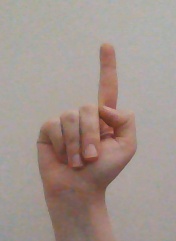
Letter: bb